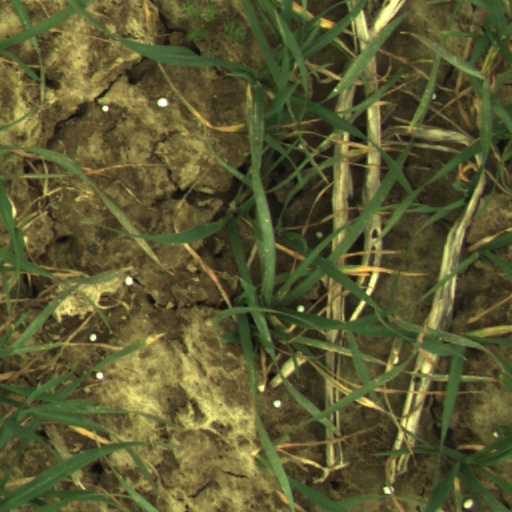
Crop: wheat